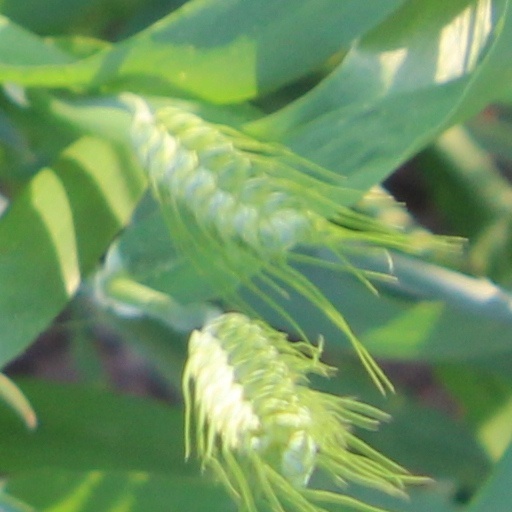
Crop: wheat